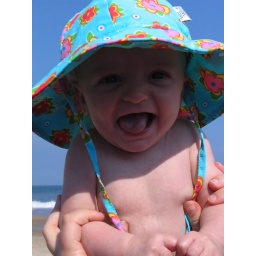
Cutie girl in hat